2018 Paris ePrix

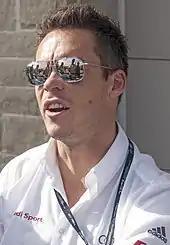
André Lotterer "(pictured in 2014)" ran at the front of the field for the duration of the race before dropping to sixth due to electrical energy over-usage and car damage.

In the first group of five competitors, which had nobody venture onto the dusty track until midway through the session, Vergne set the fastest lap time of any driver in group qualifying at 1 minute, 1.508 seconds. Bird was close behind in second with Buemi third. Rosenqvist and Abt had weak attempts that left him more than half a second slower than Vergne and completed the first group's drivers. Lotterer led the second group in which traffic was expected to impede others less often and the track conditions were expected to improve but this proved not to be the case due to dust and debris accumulation. Second to fourth places were taken by di Grassi, Turvey and Evans. Piquet did not partake in qualifying because his two cars were being re-built after his two crashes in practice. Jaguar contravened series regulations which obliges teams to send their cars to "parc fermé" five minutes before qualifying. The stewards later granted Piquet dispensation to start the ePrix. In group three, Félix da Costa was fastest by setting a quick second sector and was followed by López in second. Nick Heidfeld (Mahindra) delayed his lap for as long as possible but he lost time in the final third of a lap and came third. Lynn and Edoardo Mortara (Venturi) struggled on the bumpy track and were the third group's slowest two competitors.